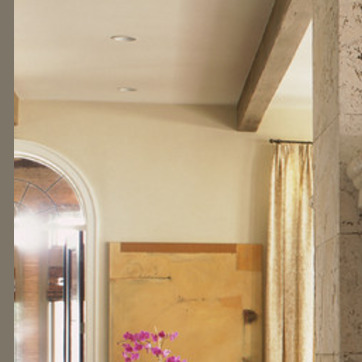
Material: painted